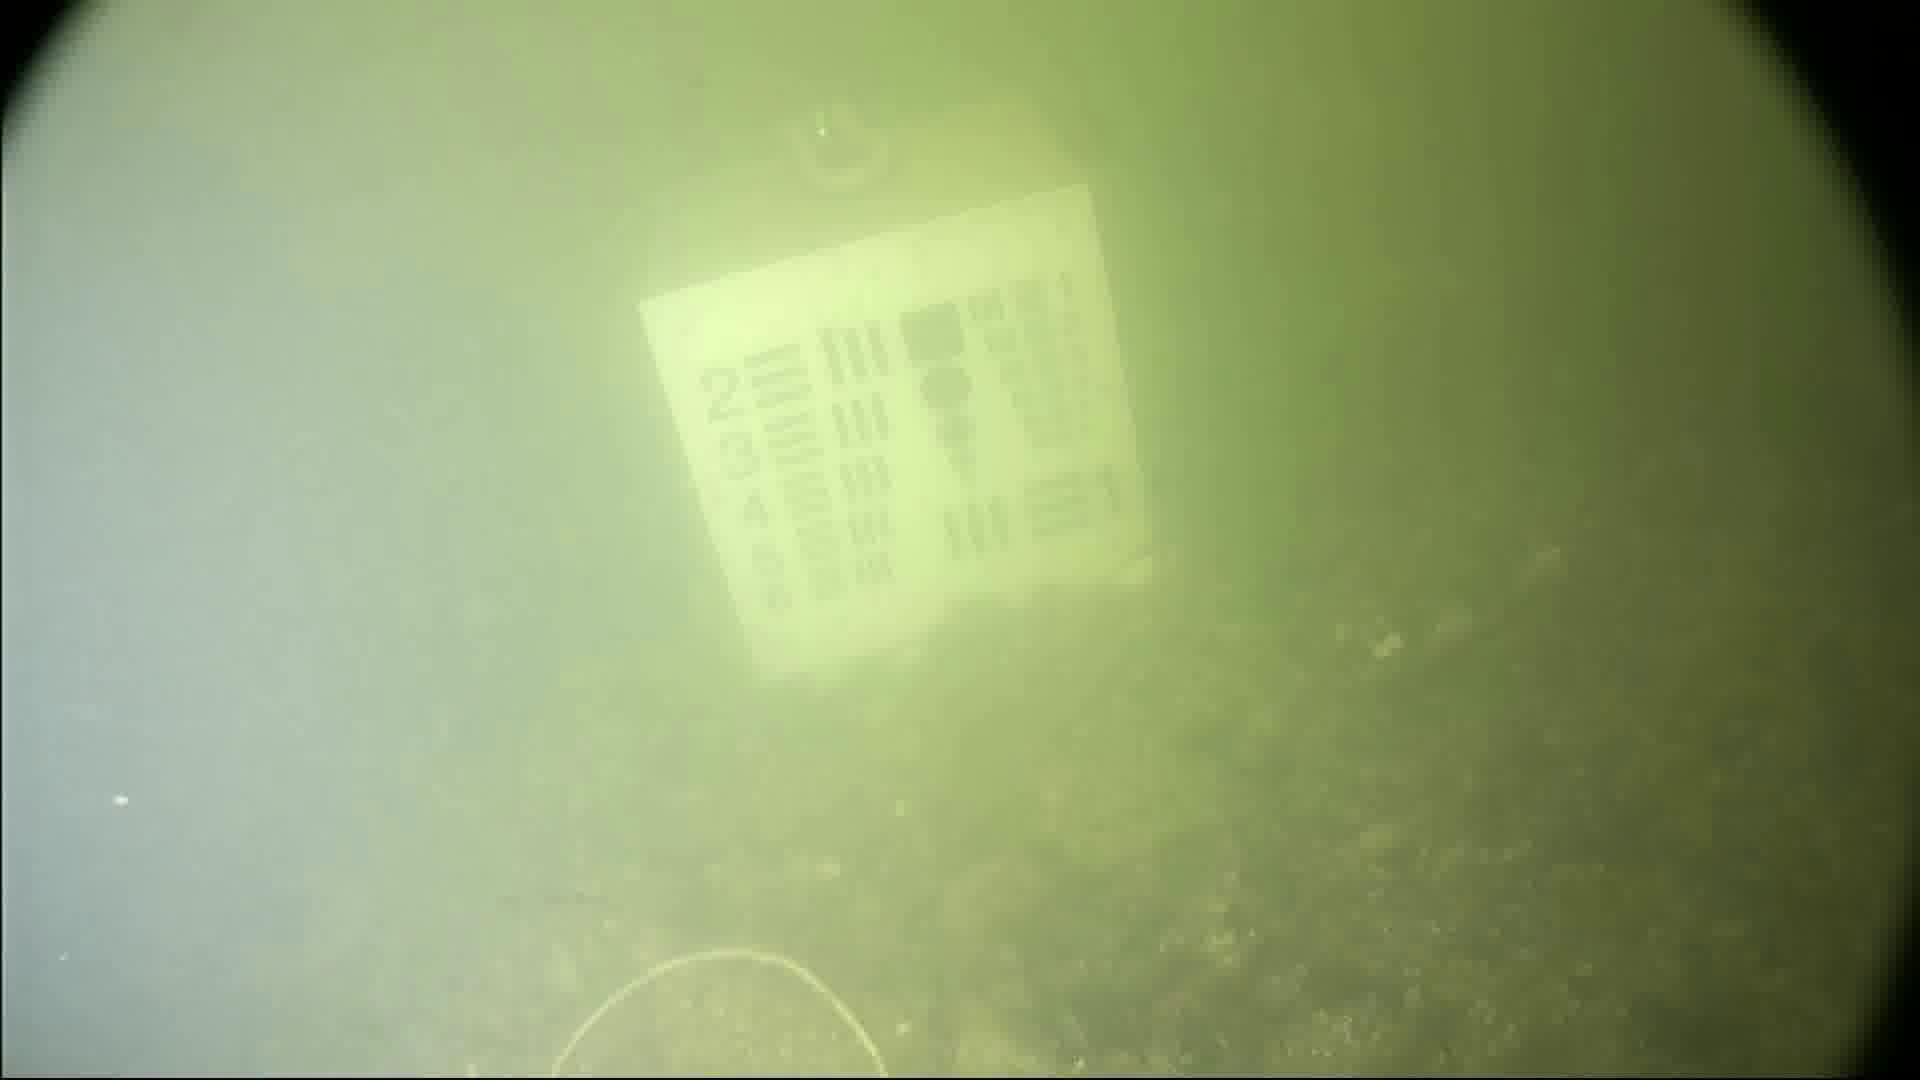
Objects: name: crab